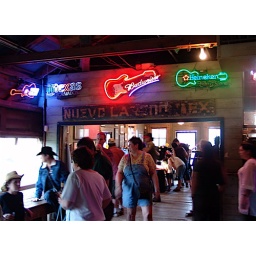
over the door to the bar area in the dancehall in Gruene TX